New Farm State School

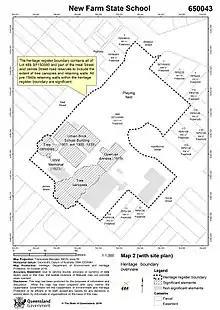
Site plan, 2016

New Farm State School occupies a site in a residential area of the suburb of New Farm, approximately northeast of the Brisbane CBD. The school occupies a levelled site on formerly steeply-sloping terrain, and is primarily accessed from Heal Street to the northwest. It is bounded on other sides by James Street to the southwest, Annie Street to the southeast, Kingsholme Street to the northeast, and is bordered by residential properties to the southeast and northeast. A cul-de-sac terminating Hawthorne Street to the southeast provides a secondary access point to the grounds. The school comprises a small complex of buildings, with the most prominent being an urban brick school building (Block A, 1901, extended 1908–09 and 1939) at the western corner of the site, fronting Heal Street. To the southeast of this is an Open Air Annexe (Block B, 1919, extended 1972). The school grounds are well established and contain mature trees and landscaping features, such as pre-1940 retaining walls, a playing field, a school bell and various early furniture items.